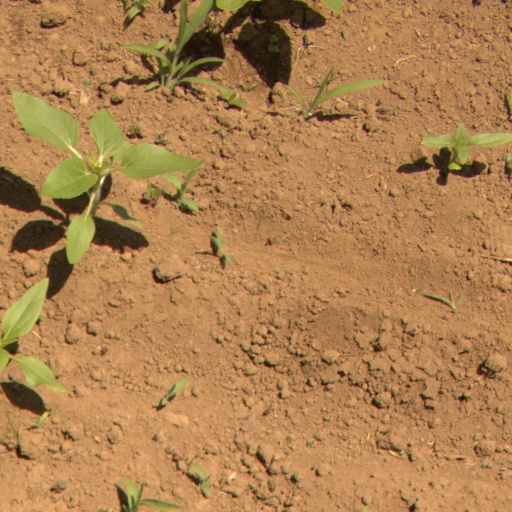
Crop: Jerusalem artichoke